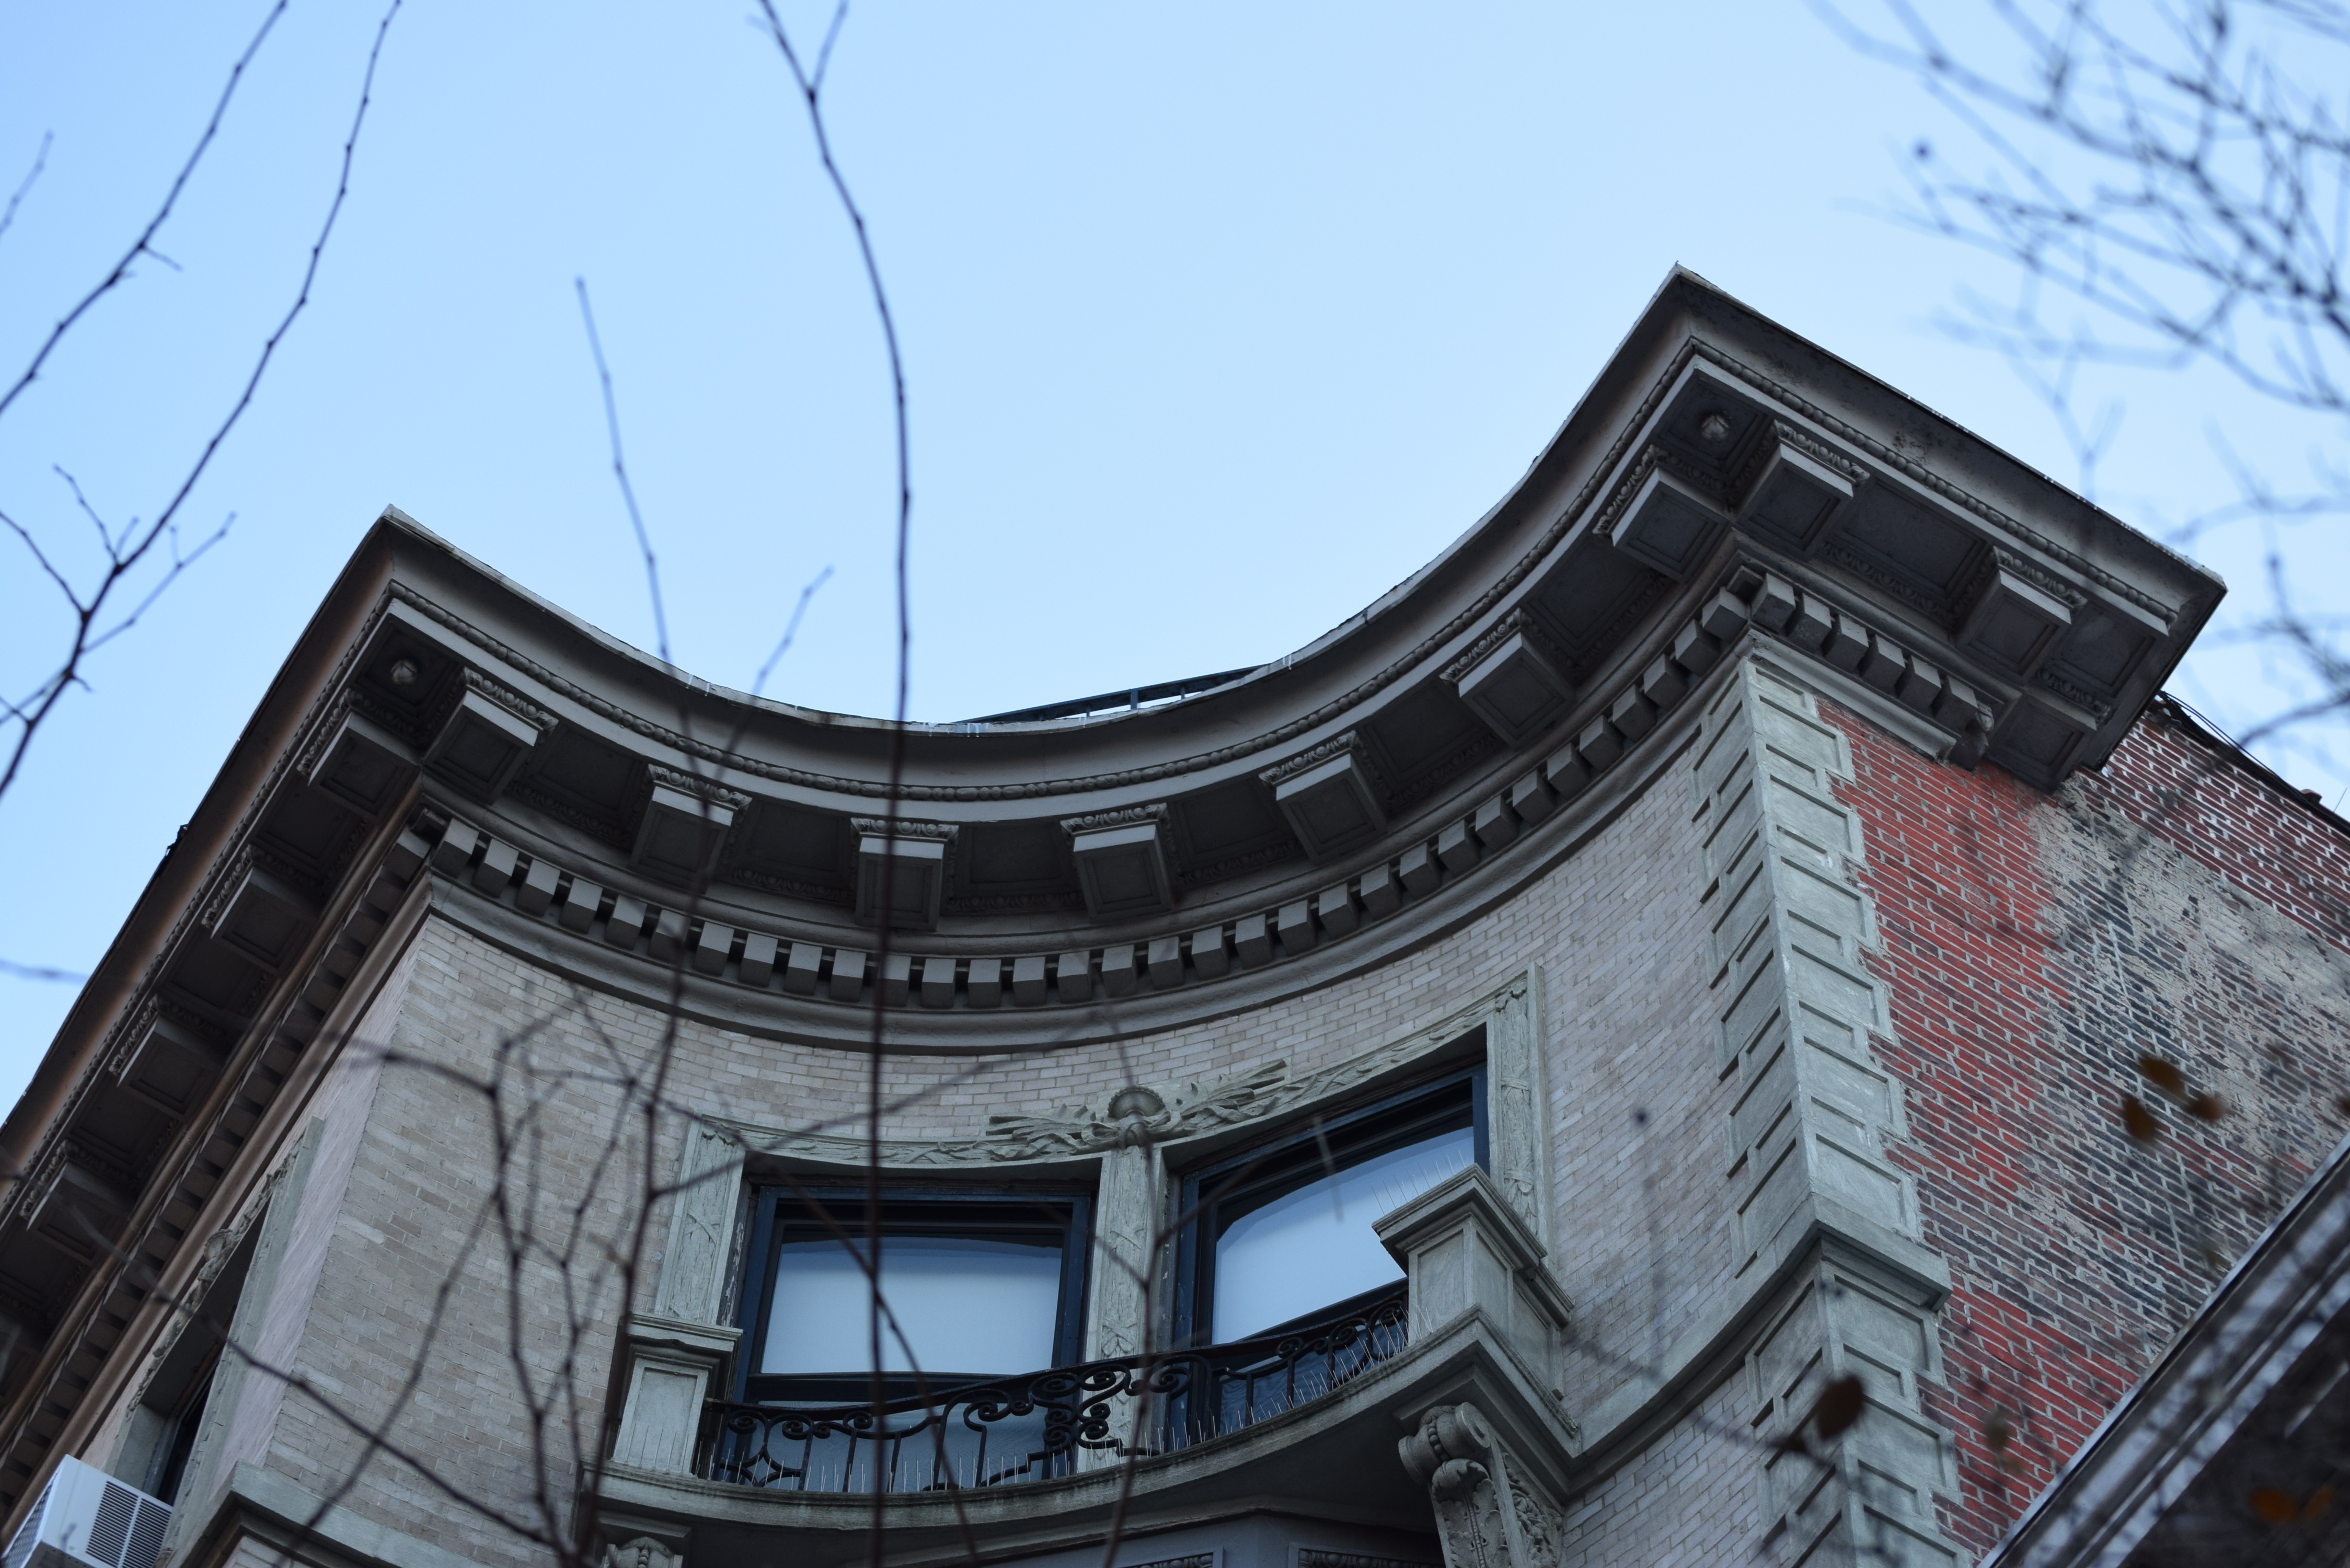
architecture, structure, city, skyscraper, downtown, tower, landmark, facade, stadium, sport venue